Air well (condenser)

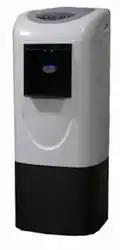
A commercial atmospheric water generator intended for residential use.

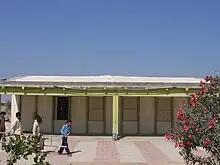
An example of a condenser-on-roof installation, condenser made of plastic film with special properties, with insulation layer between film and concrete roof surface. This installation is on school buildings at Sayara (Kutch, India). Unlike metal roofs, concrete roofs do not attract condensation without any treatment, hence the need for an external condenser. The output from such condensers is nearly two times higher than from a bare metal roof, all else remaining constant.

Active atmospheric water collectors have been in use since the commercialisation of mechanical refrigeration. Essentially, all that is required is to cool a heat exchanger below the dew point, and water will be produced. Such water production may take place as a by-product, possibly unwanted, of dehumidification. The air conditioning system of the Burj Khalifa in Dubai, for example, produces an estimated of water each year that is used for irrigating the tower's landscape plantings.